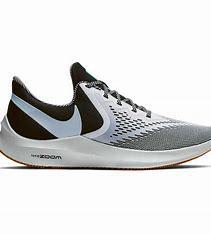
Brand: Nike
Model: Air Zoom Winflo 6